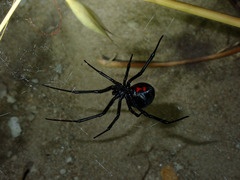
Species: Lactrodectus_hesperus